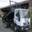
Label: truck